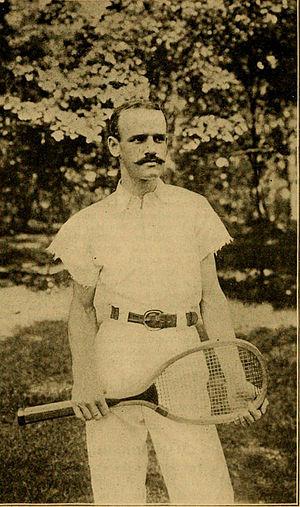
Jahial Parmly Paret né en 1870, décédé en 1952 est un joueur américain de tennis des années 1890.